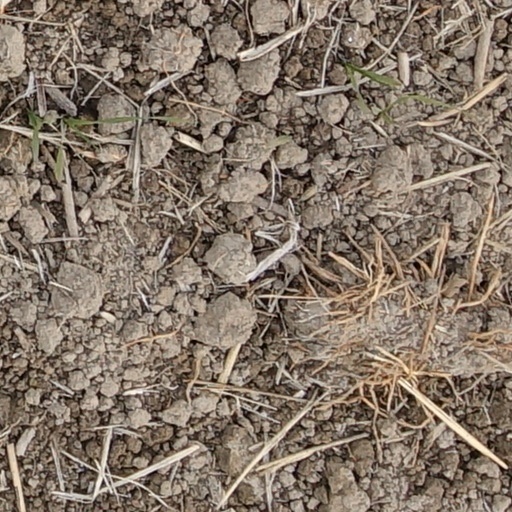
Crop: wheat